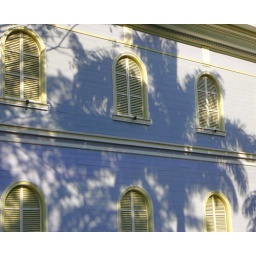
Shadow of a palm tree on a house in Guayaquil's Parque Historico (August, 2009).